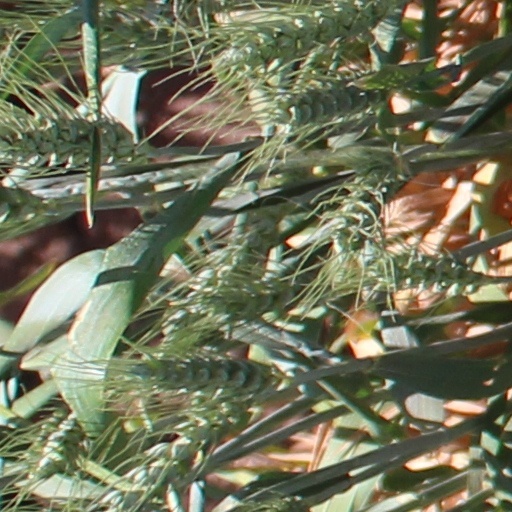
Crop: wheat